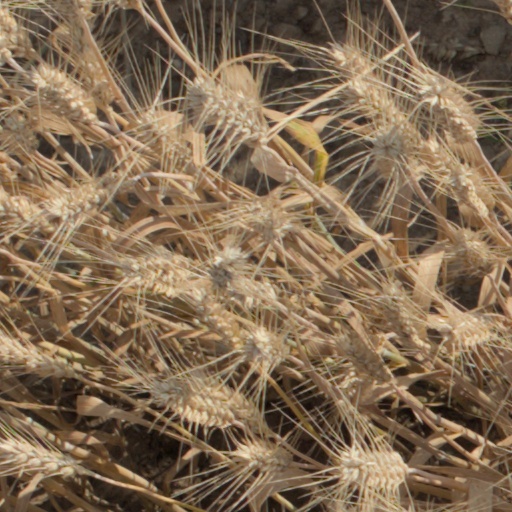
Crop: wheat